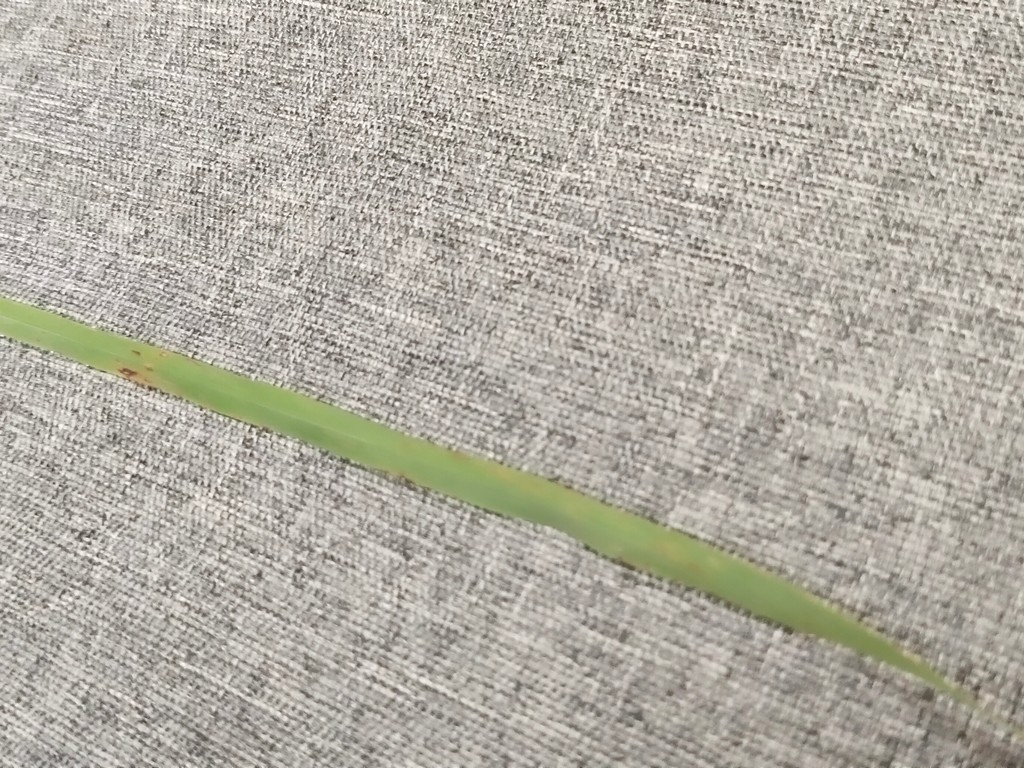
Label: Unhealthy